Growth hormone-binding protein

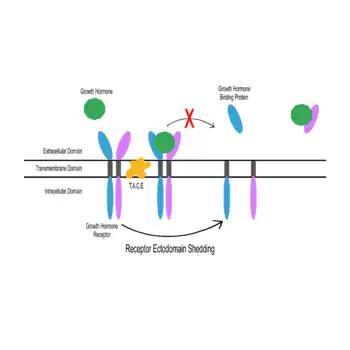
"Receptor Ectodomain Shedding" - Tumor-necrosis factor alpha converting enzyme (T.A.C.E.) proteolytically cleaves the extracellular domain off of (two) growth hormone receptor(s) to release the soluble carrier-protein growth hormone-binding protein. Adapted from Fisker.

In rodents and in humans the concentration GHR mRNA and the concentration of GHBP in the maternal circulation are dramatically increased during pregnancy. This is considered likely to control the availability of GH for binding to GH receptors in the maternal tissues during pregnancy.